Saint Bega

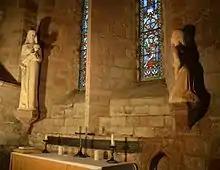
The "Vision of St. Bega", St Bees Priory, by Josefina de Vasconcellos

The name of the village "Kirkeby Becok" used in the charters of St Bees Priory from the times of Henry II and Richard I, and the phraseology of the early charters indicates a pre-Norman church at St Bees dedicated to St Bega.